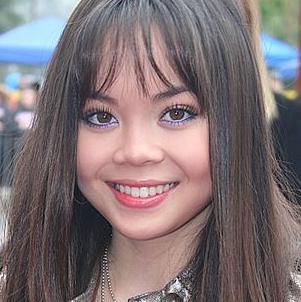
Age: 17